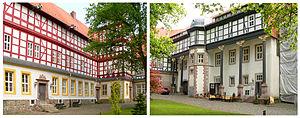
Le château de Herzberg est un château situé à Herzberg am Harz, dans l'arrondissement d'Osterode am Harz, en Basse-Saxe. Aujourd'hui composé de quatre ailes, le château est à l'origine, au XIᵉ siècle, un château fort.